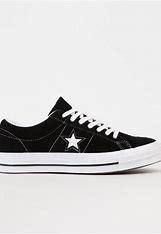
Brand: Converse
Model: One Star